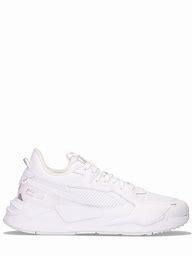
Brand: Puma
Model: Rs Z